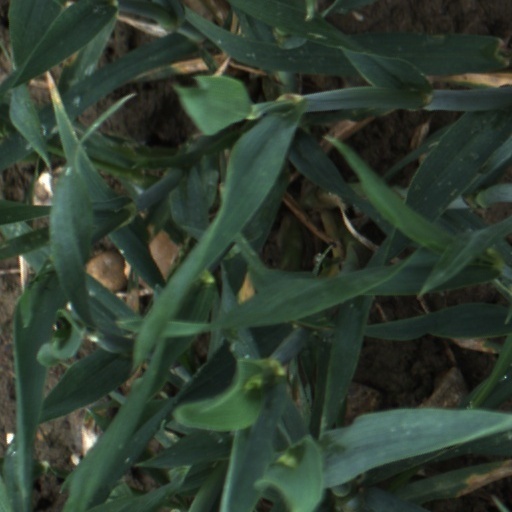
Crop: wheat